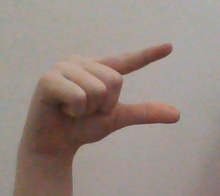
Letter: dal